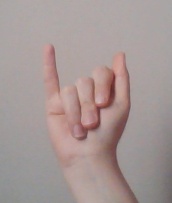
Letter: meem